Fiamē Naomi Mataʻafa

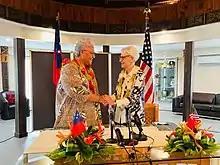
Mataʻafa with US Deputy Secretary of State Wendy Sherman in 2022

Mataʻafa put a significant emphasis on climate change with relations between Samoa and Australia. During the tenure of former Australian prime minister Scott Morrison, Mataʻafa warned that Australia's reluctance to increase action on climate change could potentially see a degradation of relations between Apia and Canberra. Following the defeat of the Morrison government in the 2022 Australian election, Mataʻafa welcomed the new government of prime minister Anthony Albanese and its promise to increase Australia's commitment to dealing with climate change. She also praised the smooth transition of administrations, contrasting it to Samoa's turbulent change of government in 2021.